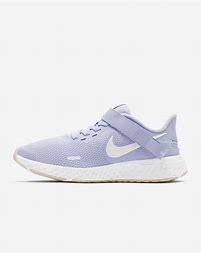
Brand: Nike
Model: Revolution 5 Flyease